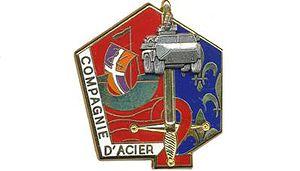
Insigne de la 2e compagnie du 24e régiment d'infanterie (France).
Le 24ᵉ régiment d'infanterie est un régiment d'infanterie de l'Armée de Terre française, héritier du régiment de Brie, créé sous le règne de Louis XVI en 1775.